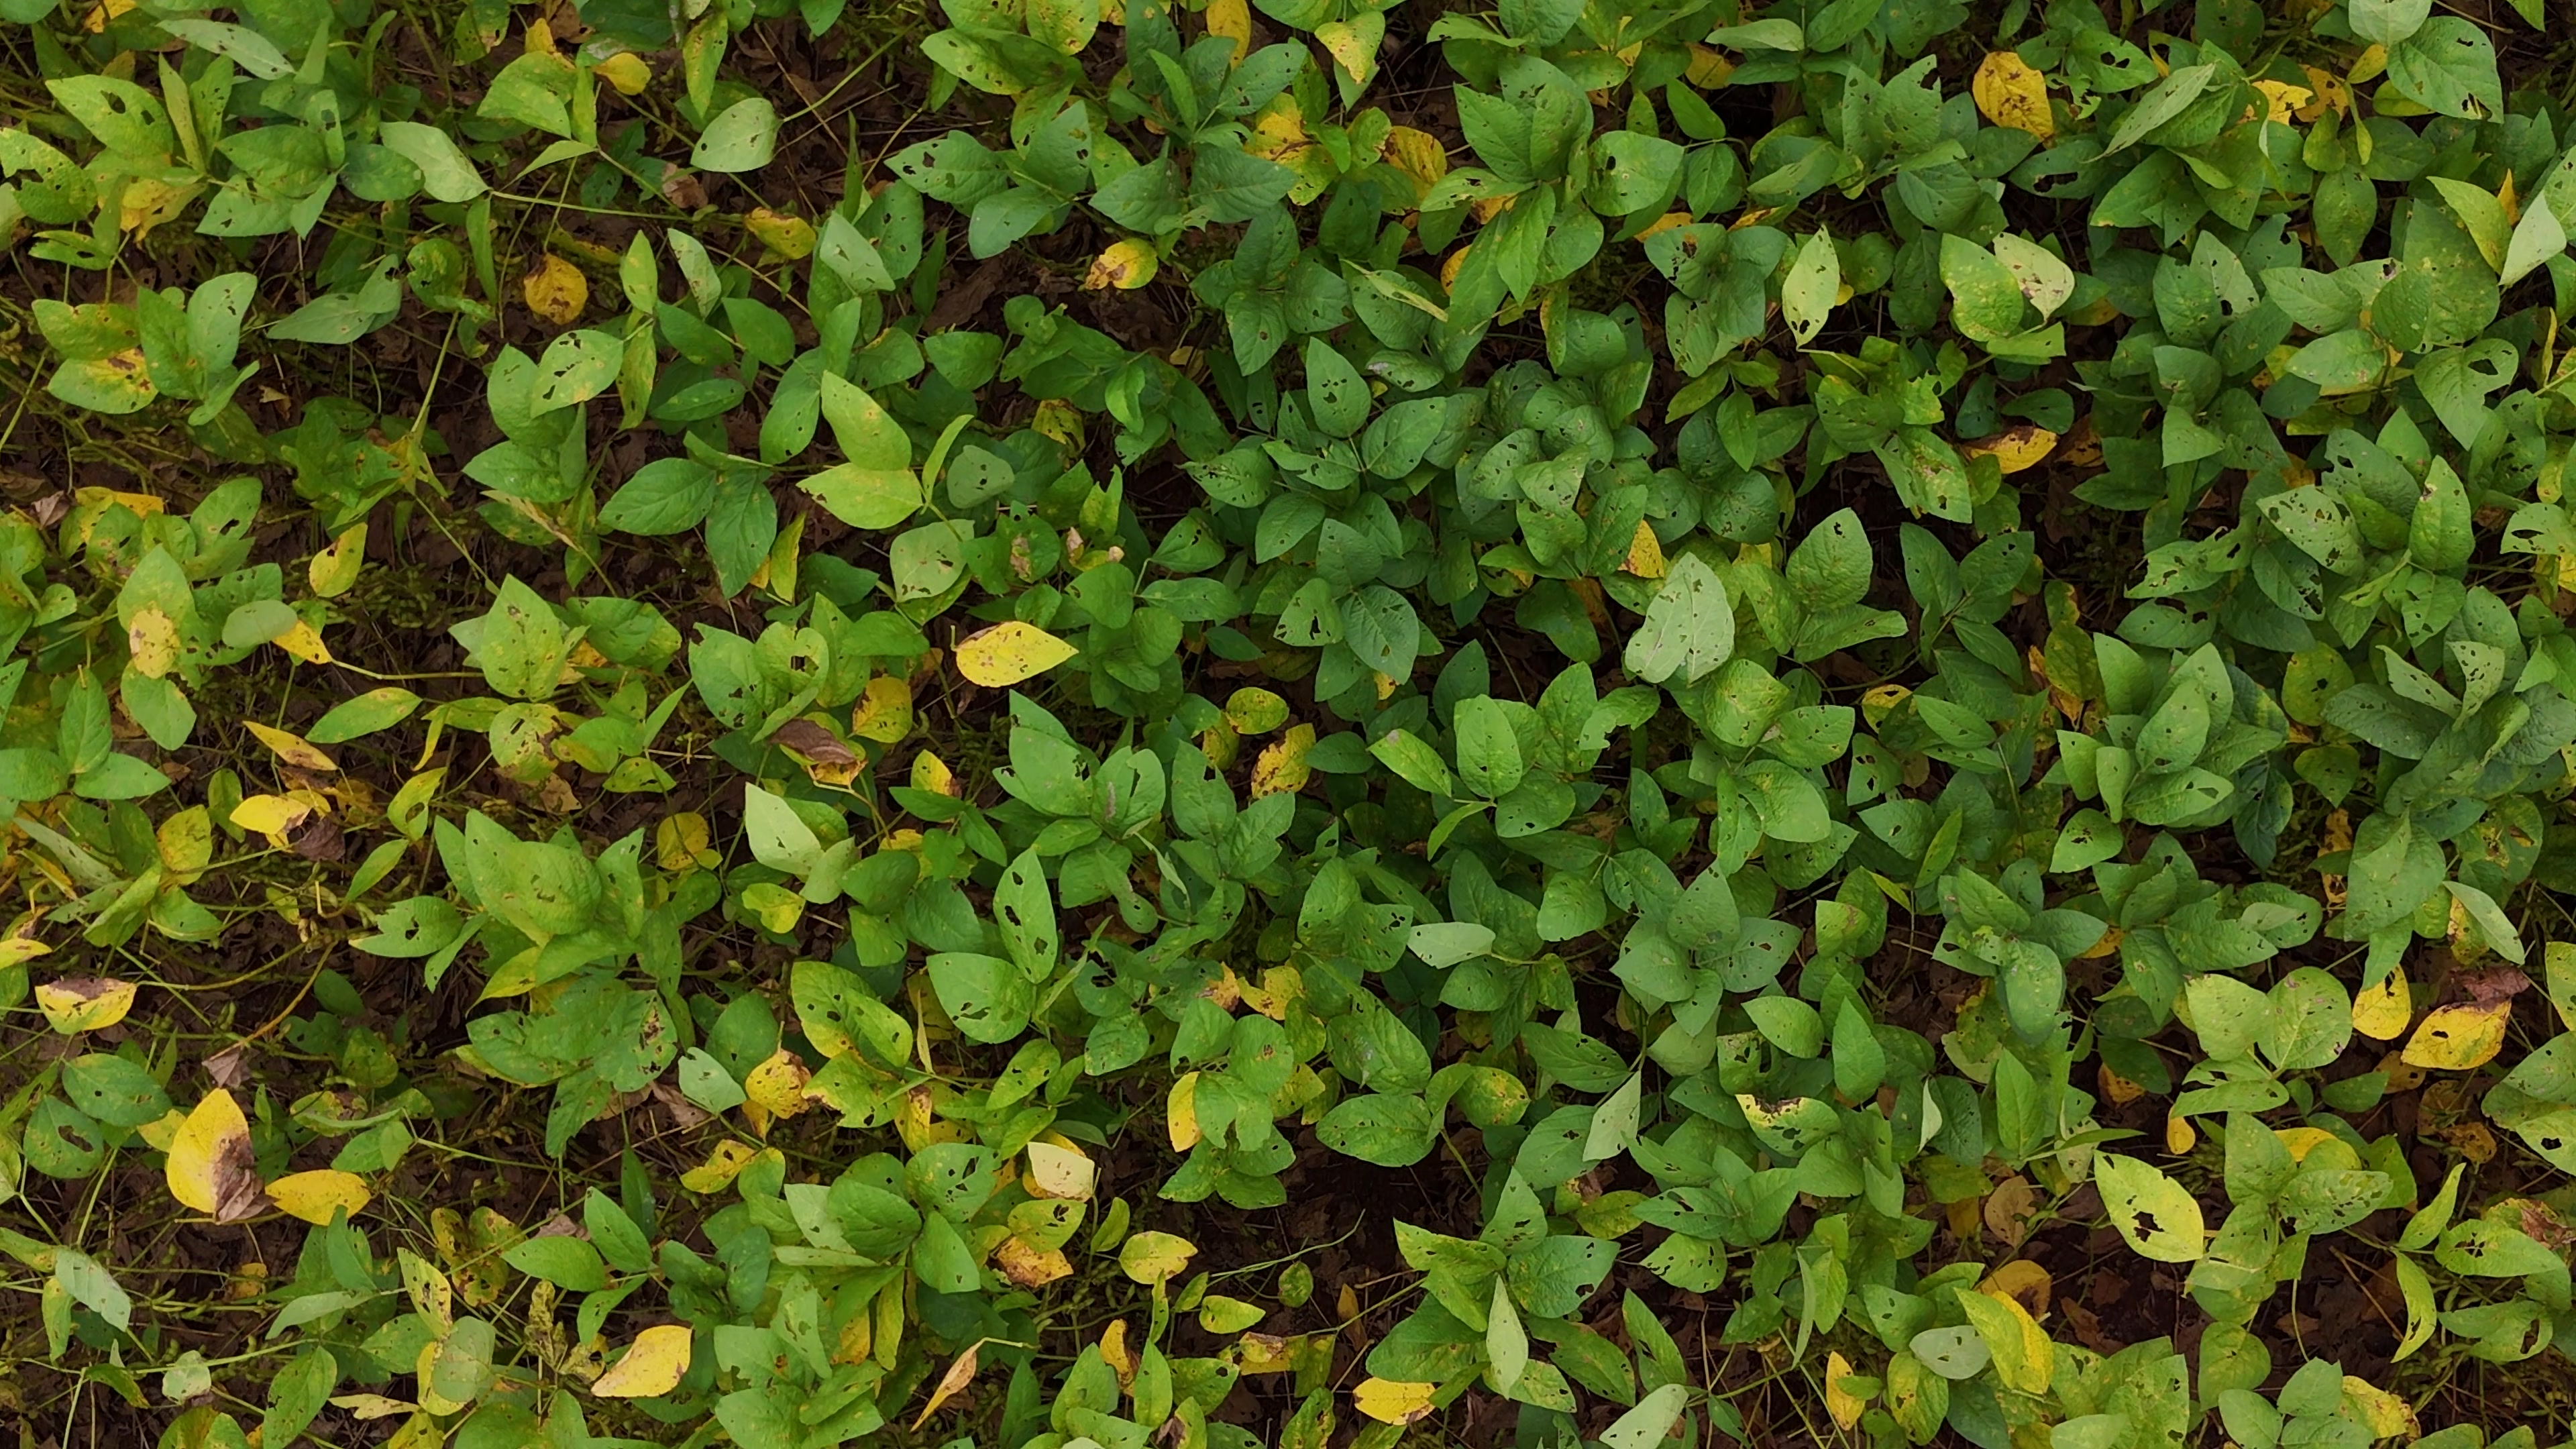
Label: Rust